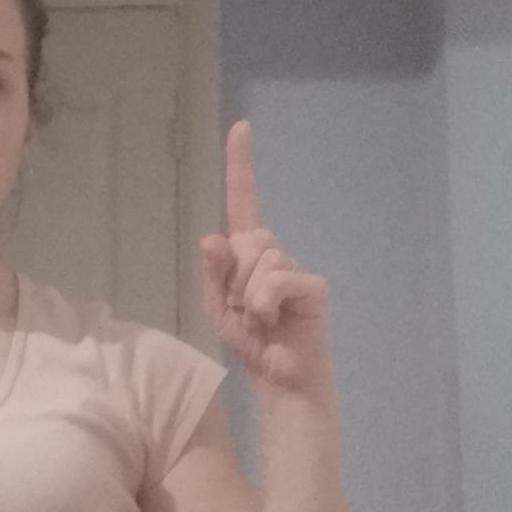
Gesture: one